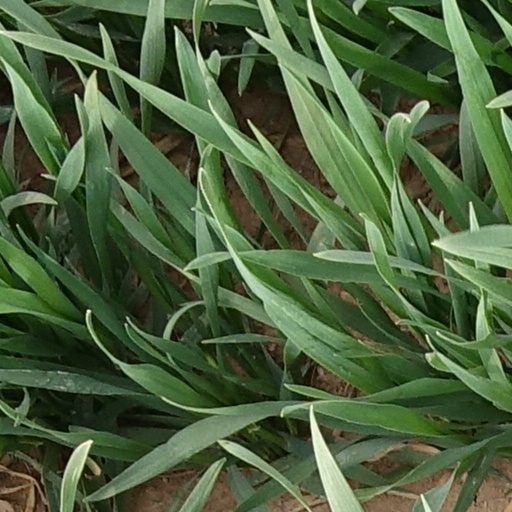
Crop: wheat